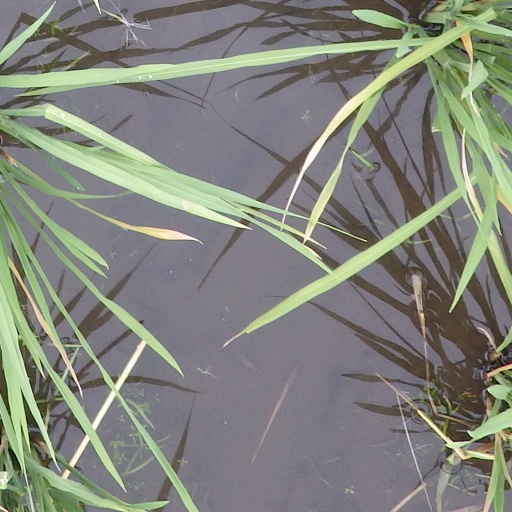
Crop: rice